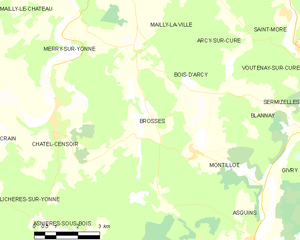
Carte des communes françaises Brosses